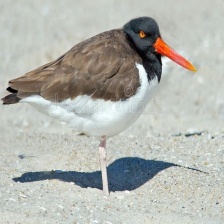
Species: OYSTER CATCHER
Scientific name: HAEMATOPUS
ImageNet parent category: oystercatcher